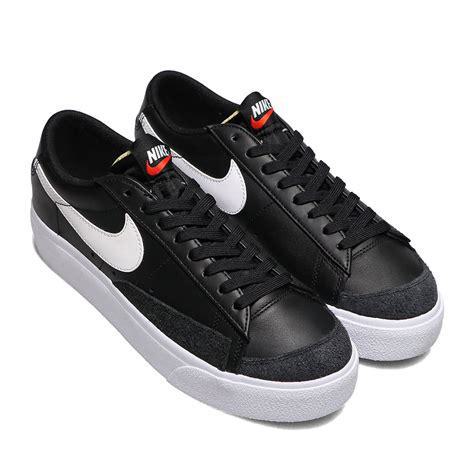
Brand: Nike
Model: Blazer Platform